Religious symbolism in the United States military

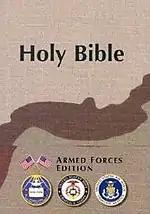
The American Bible Society's "Armed Forces Edition" of the Bible, with Chaplain Corps emblems and Chiefs of Chaplains messages

United States military leaders reacted with surprise, expressing concern based on the fact that "U.S. military rules specifically prohibit the proselytizing of any religion in Iraq or Afghanistan and were drawn up in order to prevent criticism that the U.S. was embarked on a religious 'Crusade' in its war against al Qaeda and Iraqi insurgents." Defense Department photos revealed that the rifles that included the verses were being used by Iraqi forces that included Muslims who had no knowledge of the Christian Bible verses on the sights. The Al Jazeera news service reported that the fact that weapons with "Christian references" had been distributed to Afghan soldiers would provide the Taliban with a "propaganda coup." Similarly, the United States-based "Muslim Public Affairs Council" warned that this practice "would stoke the fires of extremists who accuse the United States of carrying out a religious crusade in Asia and the Middle East."